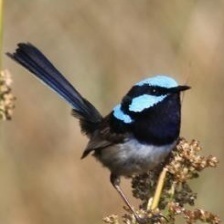
Species: SPLENDID WREN
Scientific name: MALURUS SPLENDENS